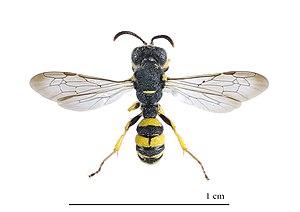
Mâle - Vue dorsale Localité: Etang de la Maourine, Toulouse, France Muséum de Toulouse
Les Cerceris forment un genre d'insectes hyménoptères ressemblant à de petites guêpes, mais ils sont plus proches des abeilles que des guêpes sociales auxquelles ils font penser. Ces espèces de parasitoïdes sont solitaires. Plus de mille espèces ont été décrites, autant restent vraisemblablement à découvrir. Plus de 26 espèces ont été répertoriées rien qu'en France. Les adultes sont nectarivores mais leurs larves sont carnivores.
Jean-Henri Casimir Fabre, né le 21 décembre 1823 à Saint-Léons, mort le 11 octobre 1915 à Sérignan-du-Comtat, est un homme de sciences, un humaniste, un naturaliste, un entomologiste éminent, un écrivain passionné par la nature et un poète français de langue occitane et française, lauréat de l'Académie française et d'un nombre élevé de prix.